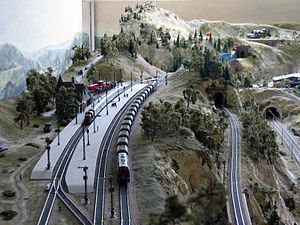
Deutsches Museum / Historie
Berømt modeltogsbane med mange europæiske jernbaner repræsenteret
Deutsches Museum i München, Tyskland, er verdens største museum tilegnet teknologi og videnskab, med omkring 1,5 million besøgende hvert år og 28.000 udstillede genstande fra 50 grene indenfor videnskab og teknologi. Museumet blev grundlagt den 28. juni 1903 ved et møde i Verein Deutscher Ingenieure på initativ af Oskar von Miller. Museets fulde navn er Deutsches Museum von Meisterwerken der Naturwissenschaft und Technik. Det er det største museum i München.